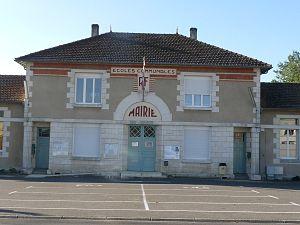
Mairie de Chepniers, Charente-Maritime, France
Chepniers est une commune du Saintongeais en France située dans le département de la Charente-Maritime en Nouvelle-Aquitaine.